Alan Freed

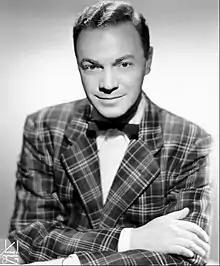
Freed,

Albert James "Alan" Freed (December 15, 1921 – January 20, 1965) was an American disc jockey. He also produced and promoted large traveling concerts with various acts, helping to spread the importance of rock and roll music throughout North America, including popularizing the term "rock and roll".